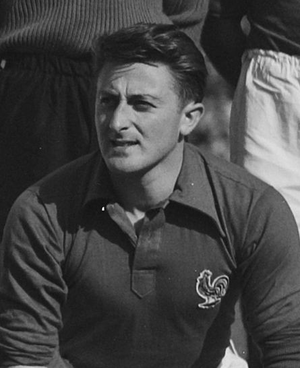
Pierre Flamion, né le 13 décembre 1924 à Mohon dans les Ardennes et mort le 3 janvier 2004 à Dijon, est un joueur et entraîneur de football français.